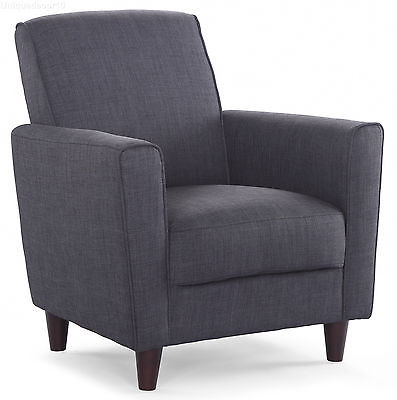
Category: chair